The New Beginning in Osaka (2016)

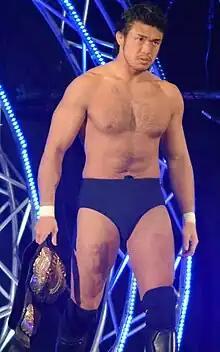
Katsuyori Shibata, who was set to make his first defense of the NEVER Openweight Championship at The New Beginning in Osaka

The New Beginning in Osaka would also feature two rematches from Wrestle Kingdom 10 in Tokyo Dome contested for the NEVER championships. Katsuyori Shibata, who won his first singles title at the event, was set to make his first defense of the NEVER Openweight Championship in a rematch with Tomohiro Ishii. Meanwhile, the inaugural NEVER Openweight 6-Man Tag Team Champions Toru Yano and the Ring of Honor (ROH) tag team of Jay Briscoe and Mark Briscoe were scheduled to defend their newly won title in a rematch with the Bullet Club trio of Bad Luck Fale, Tama Tonga and Yujiro Takahashi.